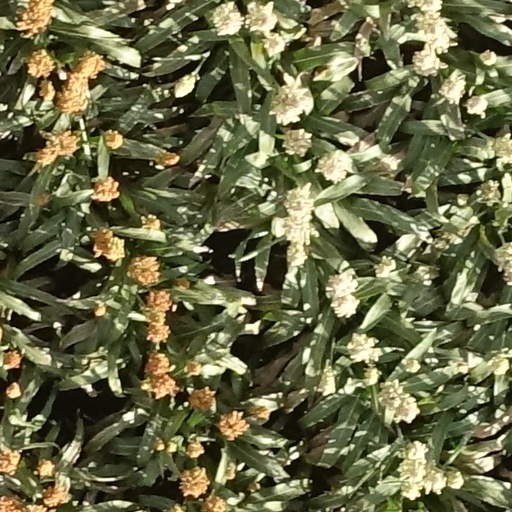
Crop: sorghum